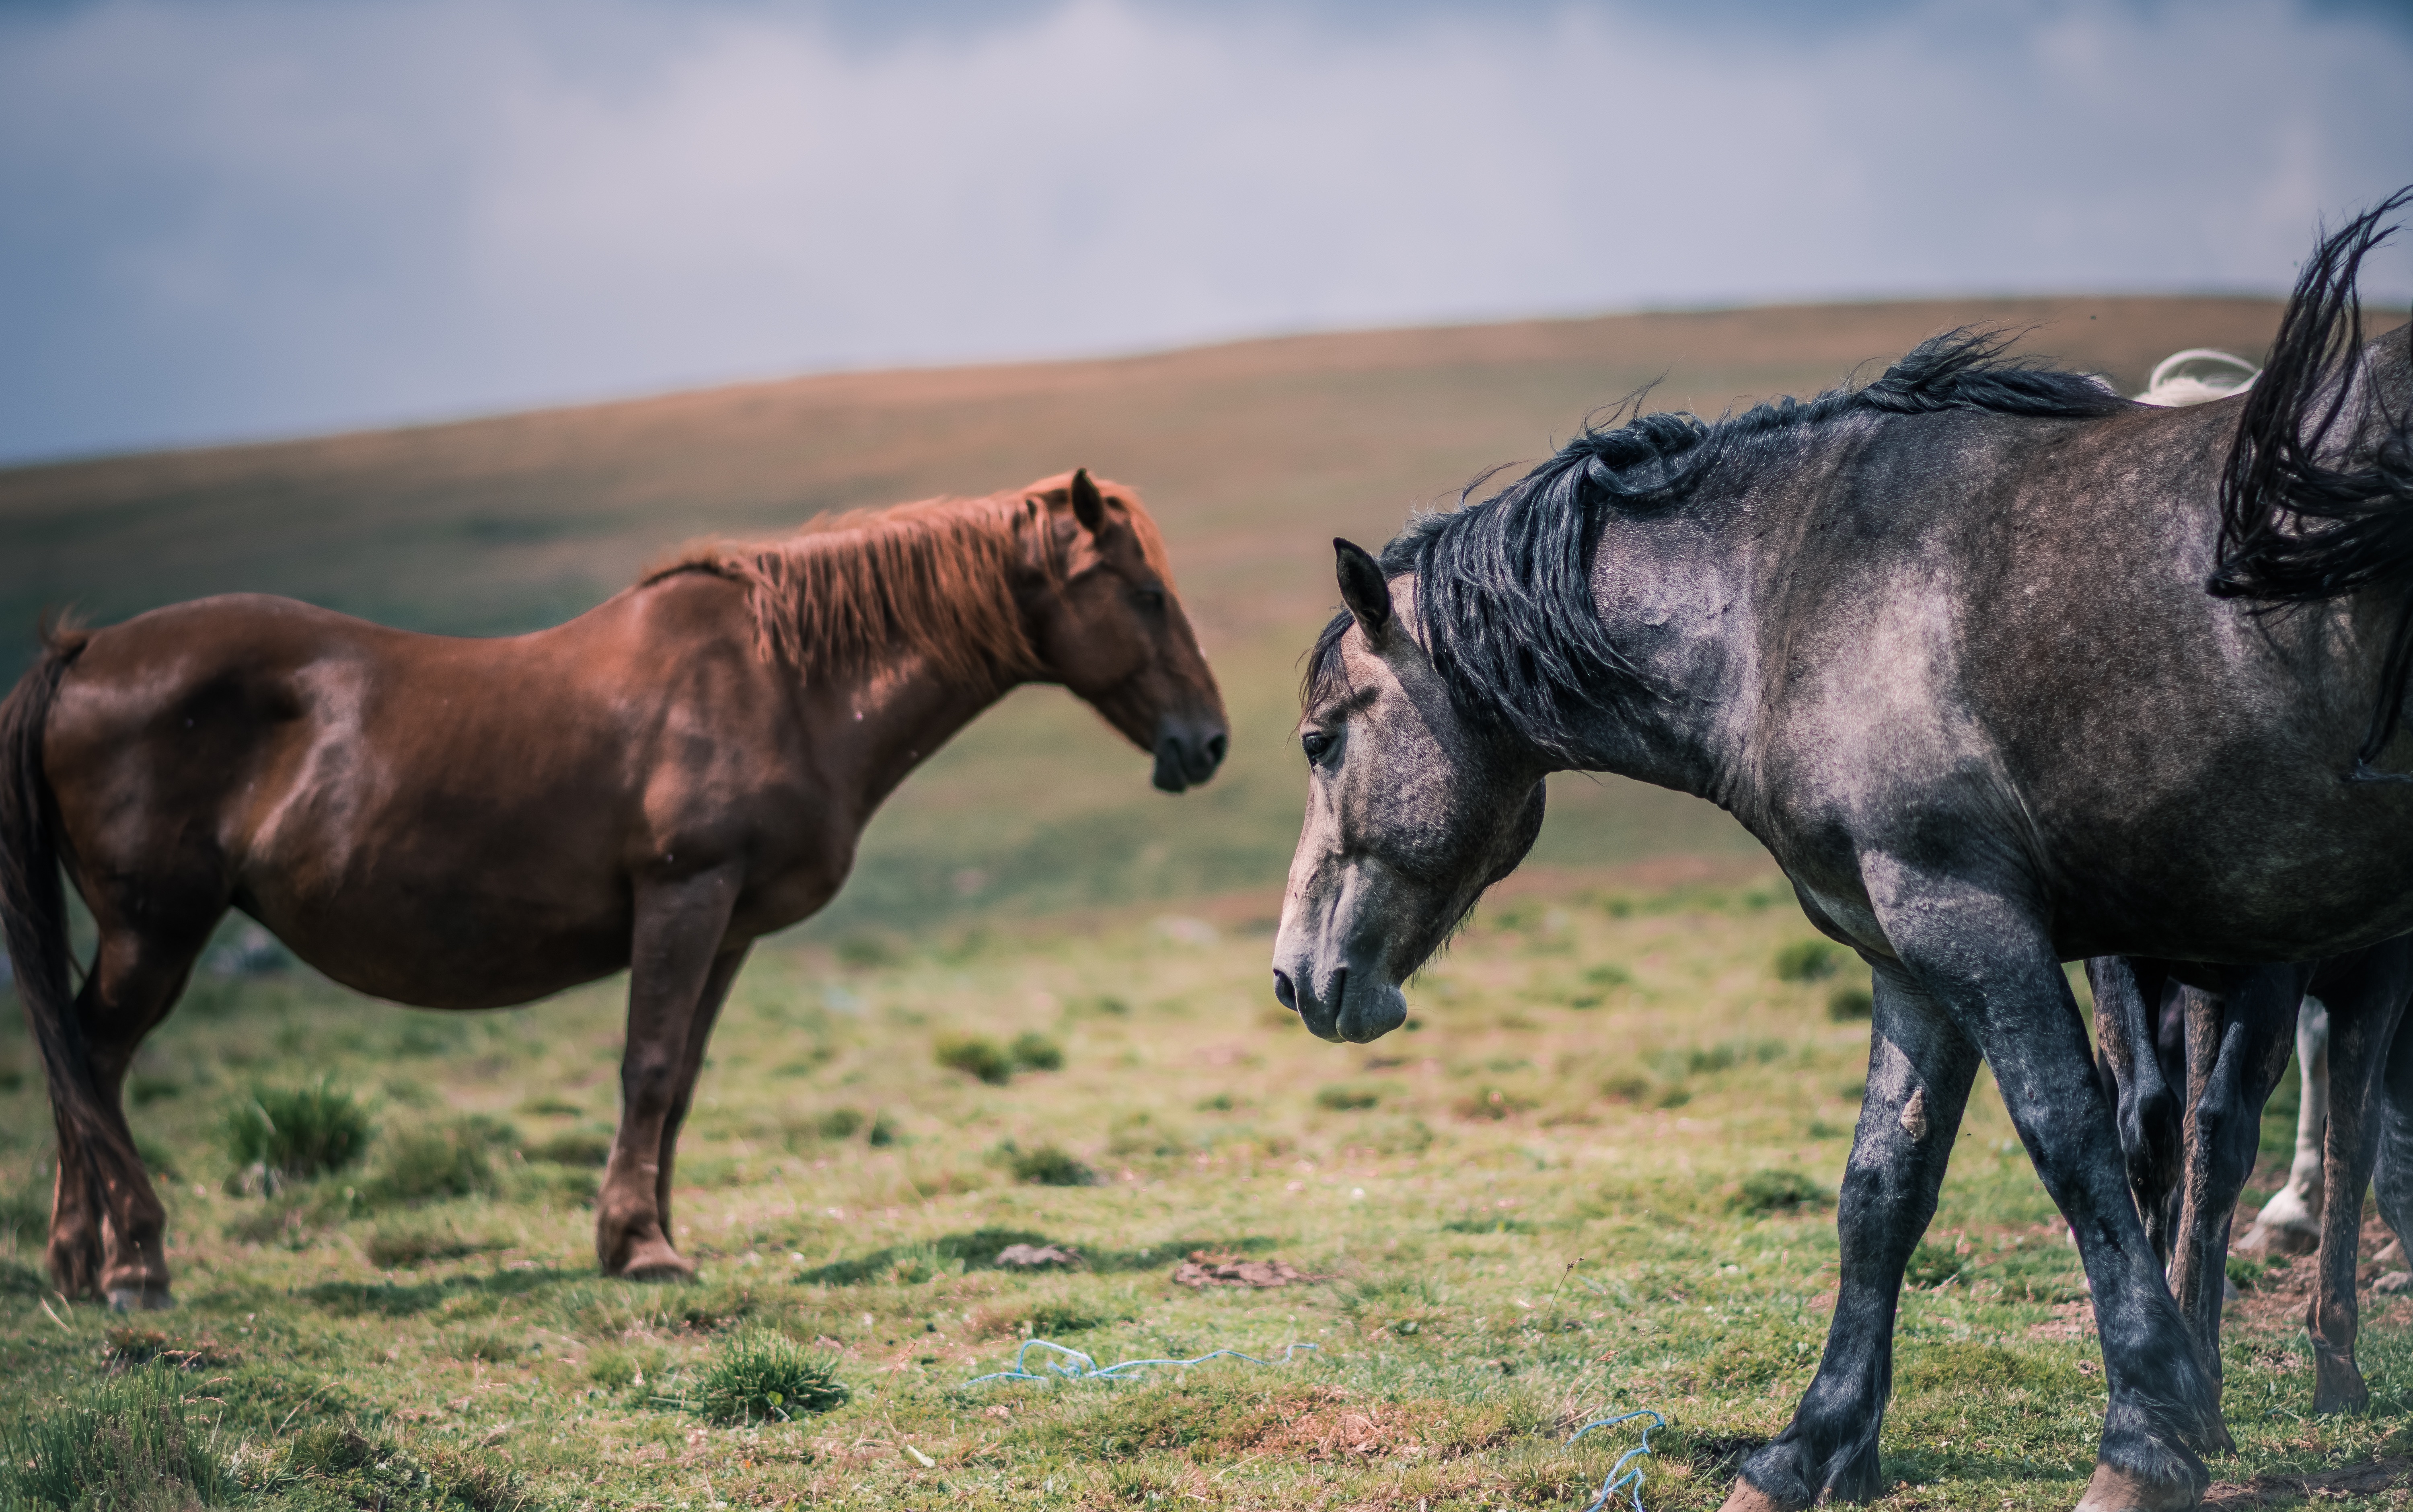
field, animal, wild, herd, horse, mammal, stallion, mane, pony, vertebrate, mare, pack animal, horse like mammal, mustang horse